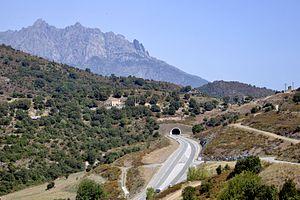
Le col de San Quilico est l'un des principaux cols de Corse. Il est un col routier sur la route territoriale 20, entre Corte et Ponte-Leccia en Haute-Corse.
Tralonca est une commune française située dans la circonscription départementale de la Haute-Corse et le territoire de la collectivité de Corse. Le village appartient à la piève de Talcini.